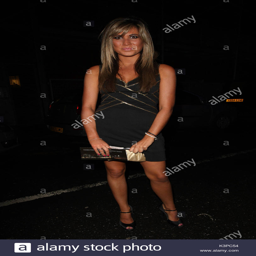
actor arrives at 21st birthday party at the club .